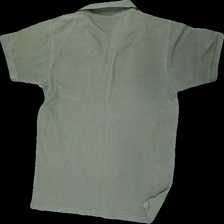
View: back
Type: Shirt
Category: Men
Brand: Park Lane
Colors: Green
Material: 100% cotton
Cut: Regular, Cropped
Size: L
Season: All
Stains: Minor
Holes: Major
Damage: stained collar
Damage location: top center
Price range: <50
Recommended usage: Export
Description: plain green polo shirt
Comment: washed out